Kodungallur

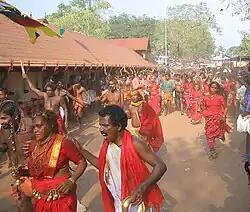
A scene from Kodungallur Bharani festival in Kodungallur Bhagavathy Temple

In the medieval period (from c. ninth century CE), Kondungallur was part of the city of Makothai Vanchi (Sanskrit: "Mahodaya Pura", Malayalam: "Mahodaya Puram"). It was the seat of the Kerala branch of the Chera clan, the Perumals, for about three hundred years.